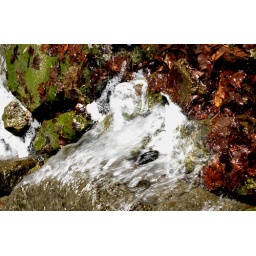
water over rocks